Checkered Ninja

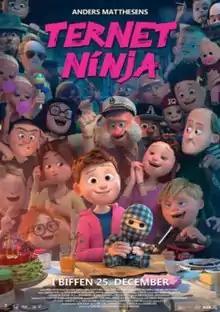
Film poster

Checkered Ninja is a 2018 Danish adult animated comedy-drama film, directed by Anders Matthesen, and Thorbjørn Christoffersen, and based on Matthesen's 2000 novel "Ternet Ninja" and serves as a standalone sequel to "Terkel in Trouble" from 2004. It stars Anders Matthesen and Alfred Bjerre Larsen.